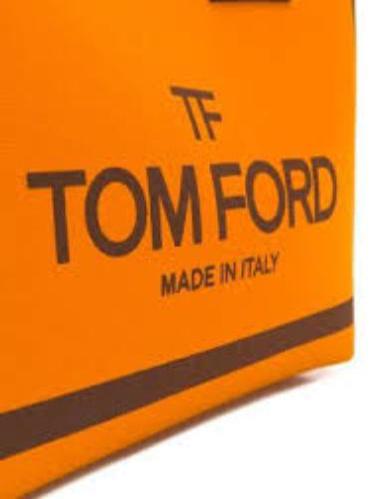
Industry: Clothes